Tobu 10000 series

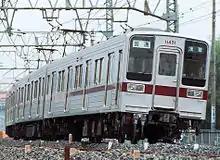
10030 series formation headed by 4-car set 11431 on the Tobu Isesaki Line, with original style coupler and jumper cables in 1988

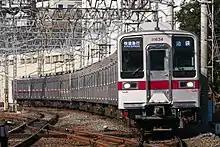
10030 series 10-car formation headed by set 11634 in December 2019

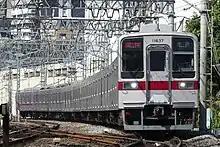
Refurbished 10-car formation led by set 11637 on the Tobu Tojo Line in October 2017

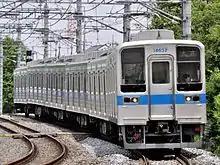
A refurbished 6-car set on the Tobu Noda Line in June 2013

The 10030 subseries featured a new lightweight stainless steel body design, with a reduced number of bodyside corrugations and dull finish. A new bolsterless bogie was used. Internally, seat width was increased from 425 mm to 450 mm.